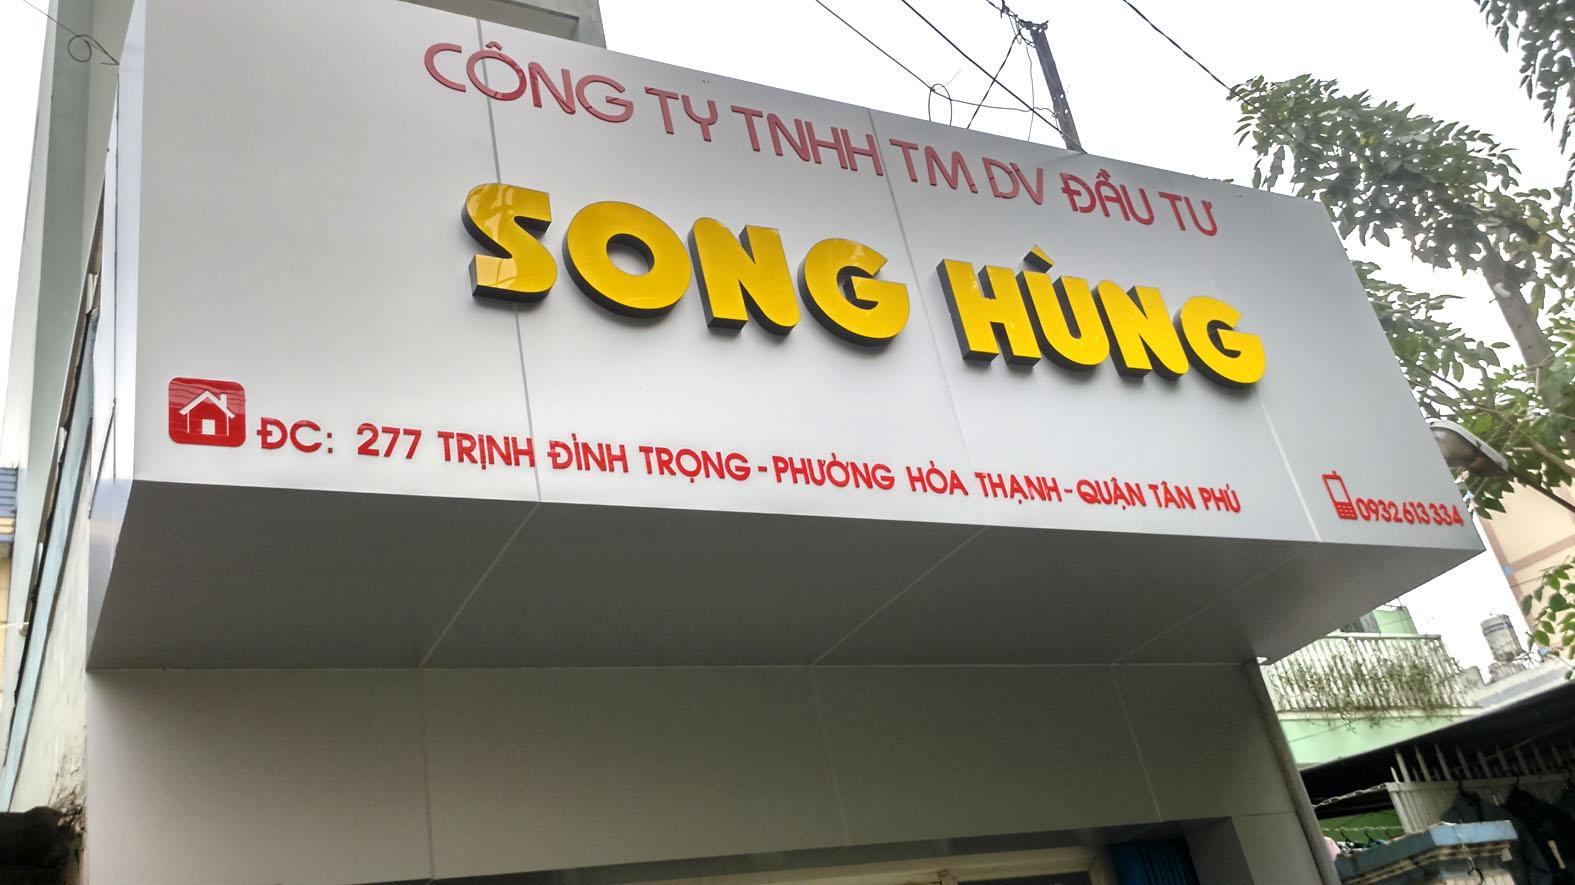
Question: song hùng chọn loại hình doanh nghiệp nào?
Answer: song hùng chọn loại hình doanh nghiệp công ty tnhh